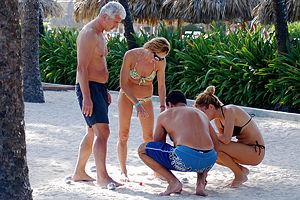
Pétanque Pétanque Club Med 2007 - 186 Here are another couple of couples, busily playing a game of petanque down by the beach. I don't know the rules of the game, but I think the little tiny red ball has some special significance...